Middletown Historic District (Middletown, Virginia)

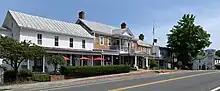
The oldest portion of the Wayside Inn at 7783 Main Street dates to 1797.

A large number of the historic district's contributing properties are located along Main Street. The most notable of these is the Wayside Inn (7783 Main Street), the oldest portion of which dates back to 1797 and features Colonial Revival details. The adjoining properties include Larrick's Tavern (7793 Main Street), built in the 1750s with Folk Victorian additions in the 19th century, and the vernacular former Wayside Inn office (7751 Main Street), built around 1870. Other imposing structures located along Main Street include the Romanesque Revival Grace United Methodist Church (7882 Main Street), built in 1897, the Colonial Revival former Middletown School (7690 Main Street), built in 1909, and the vernacular former Wayside Theatre (7853 Main Street), built in 1946 as the Bordon-Lee Theater.